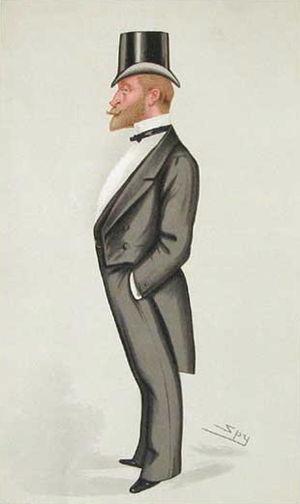
L'honorable Frederick Stephen Archibald Hanbury-Tracy était un homme politique britannique.